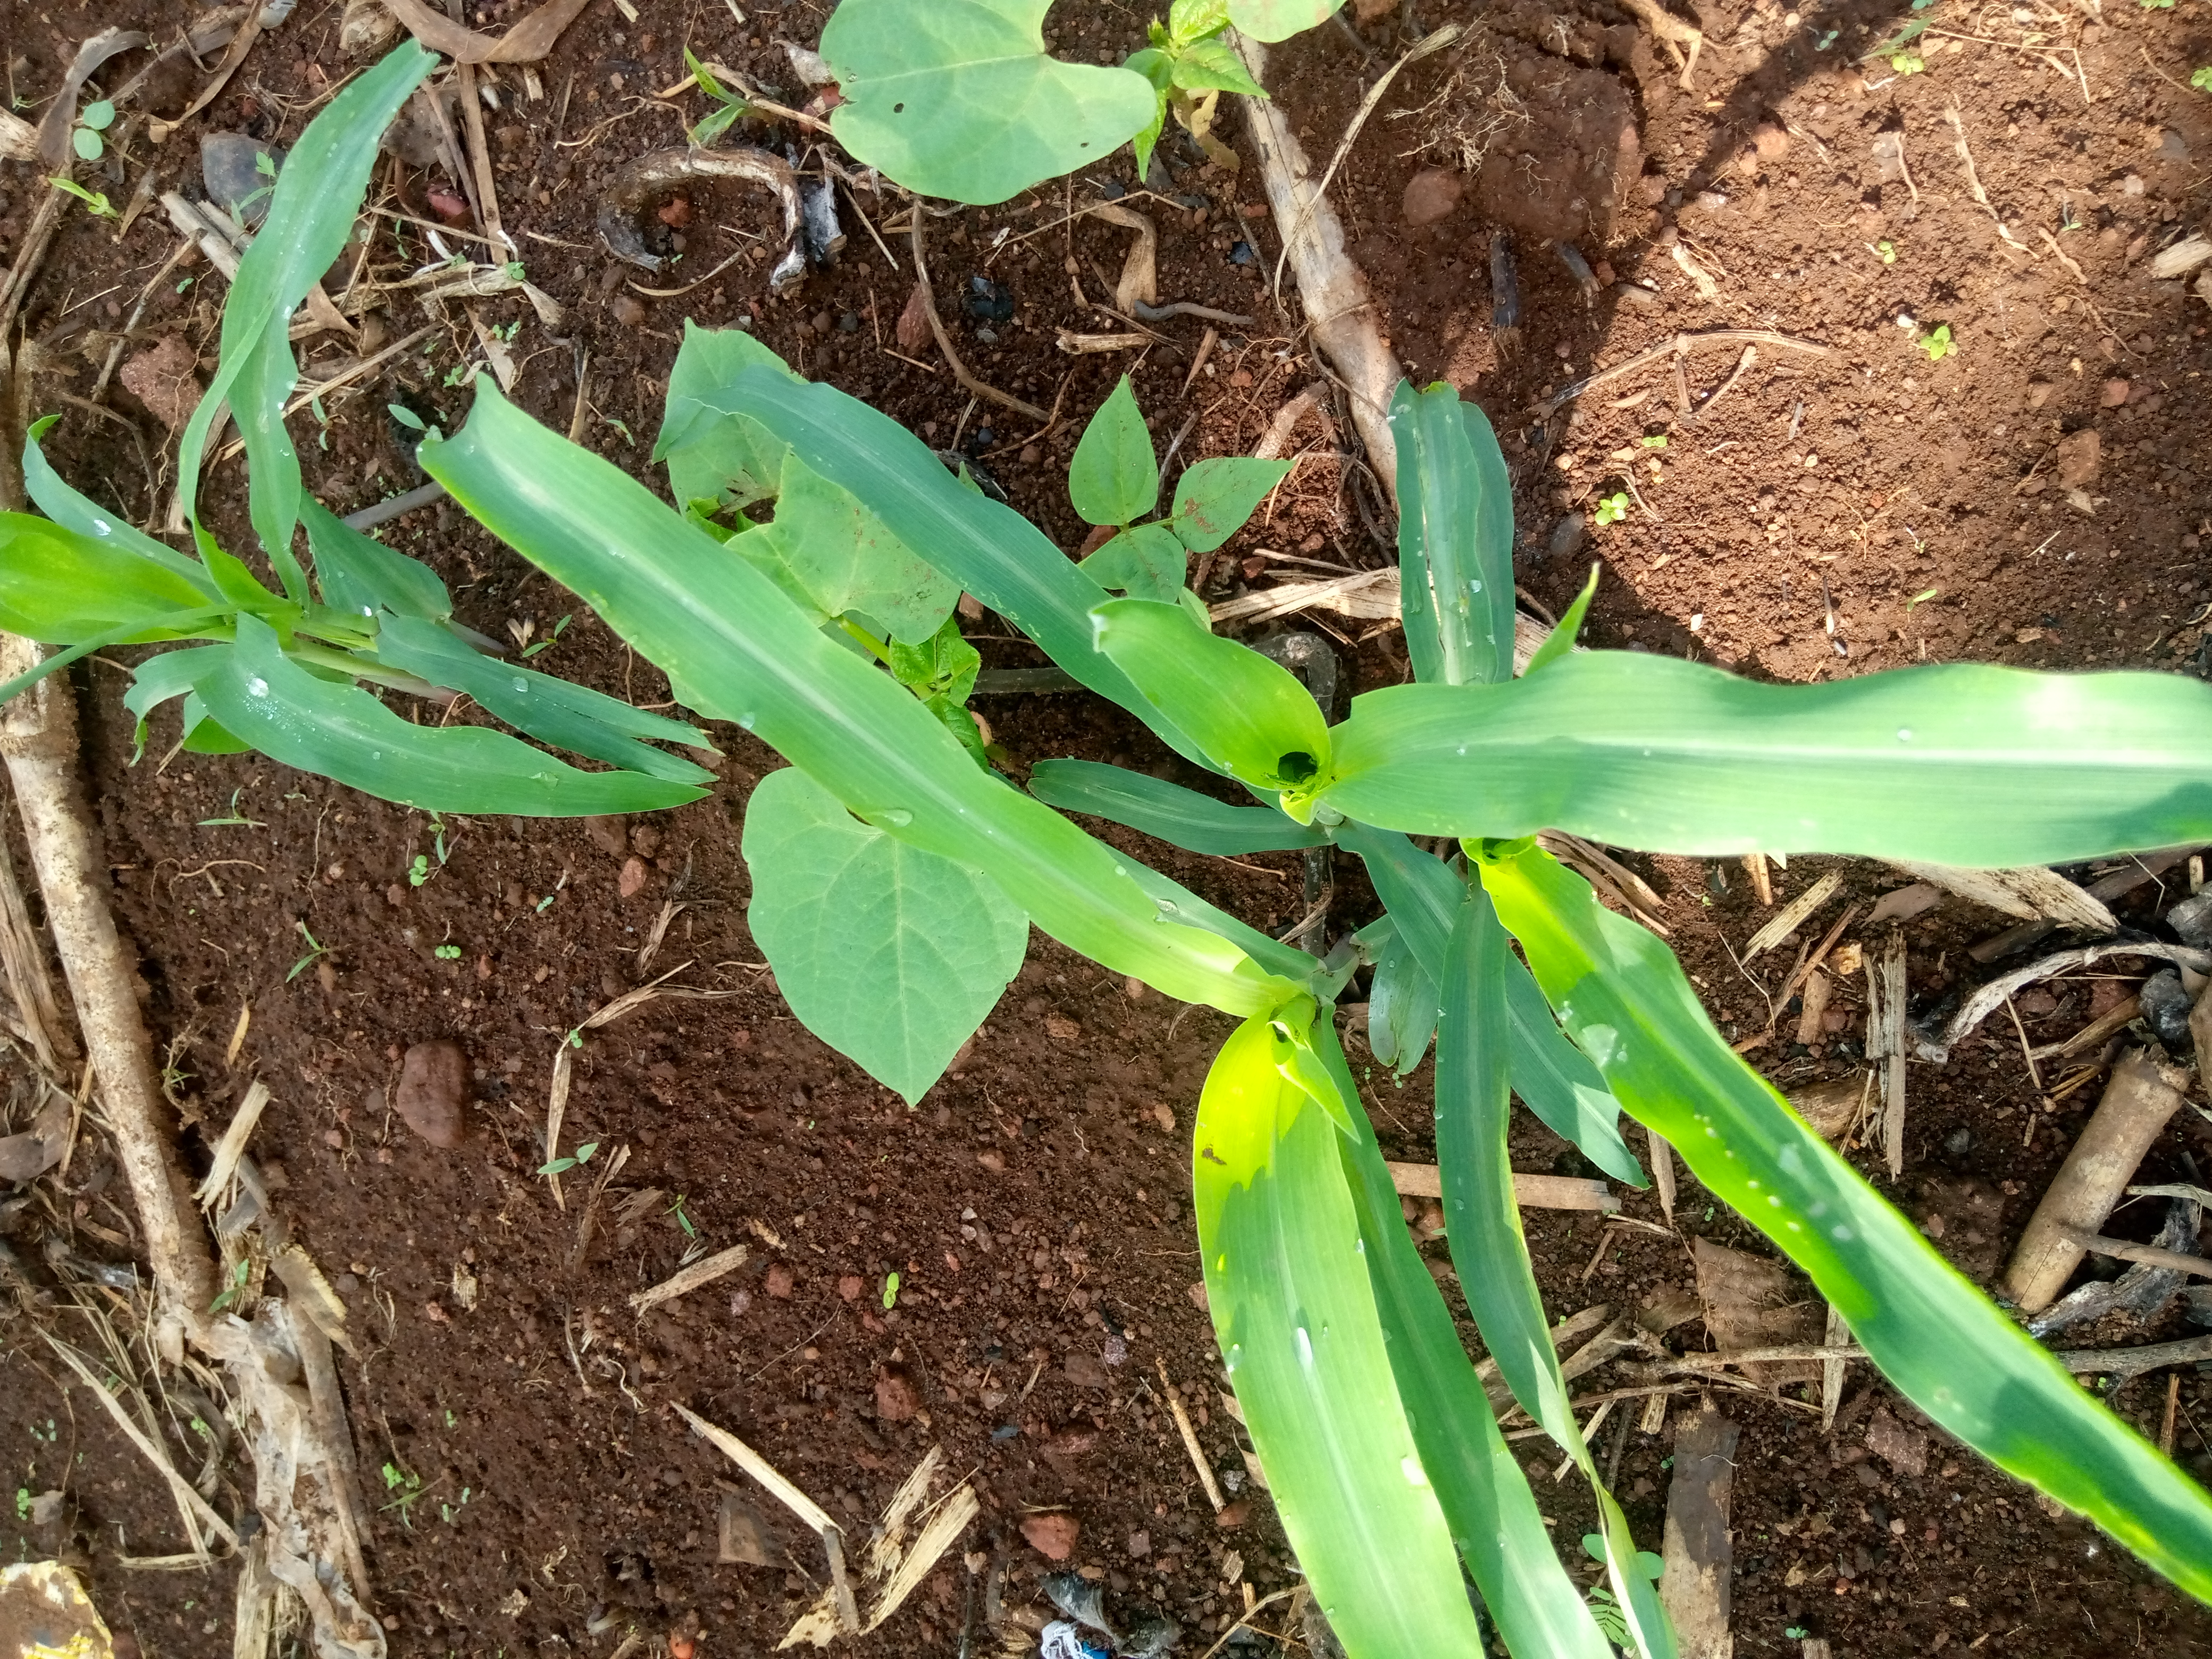
Label: healthy